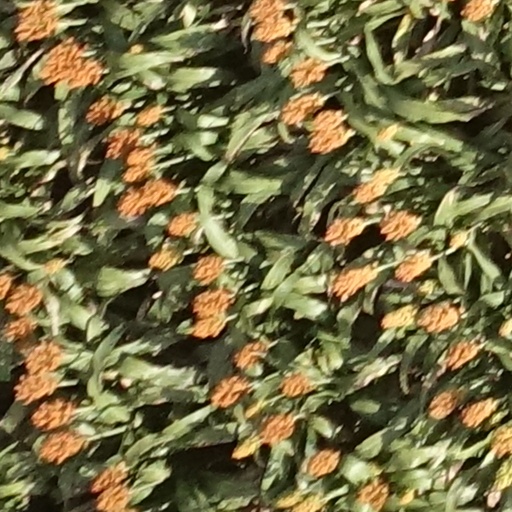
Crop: sorghum